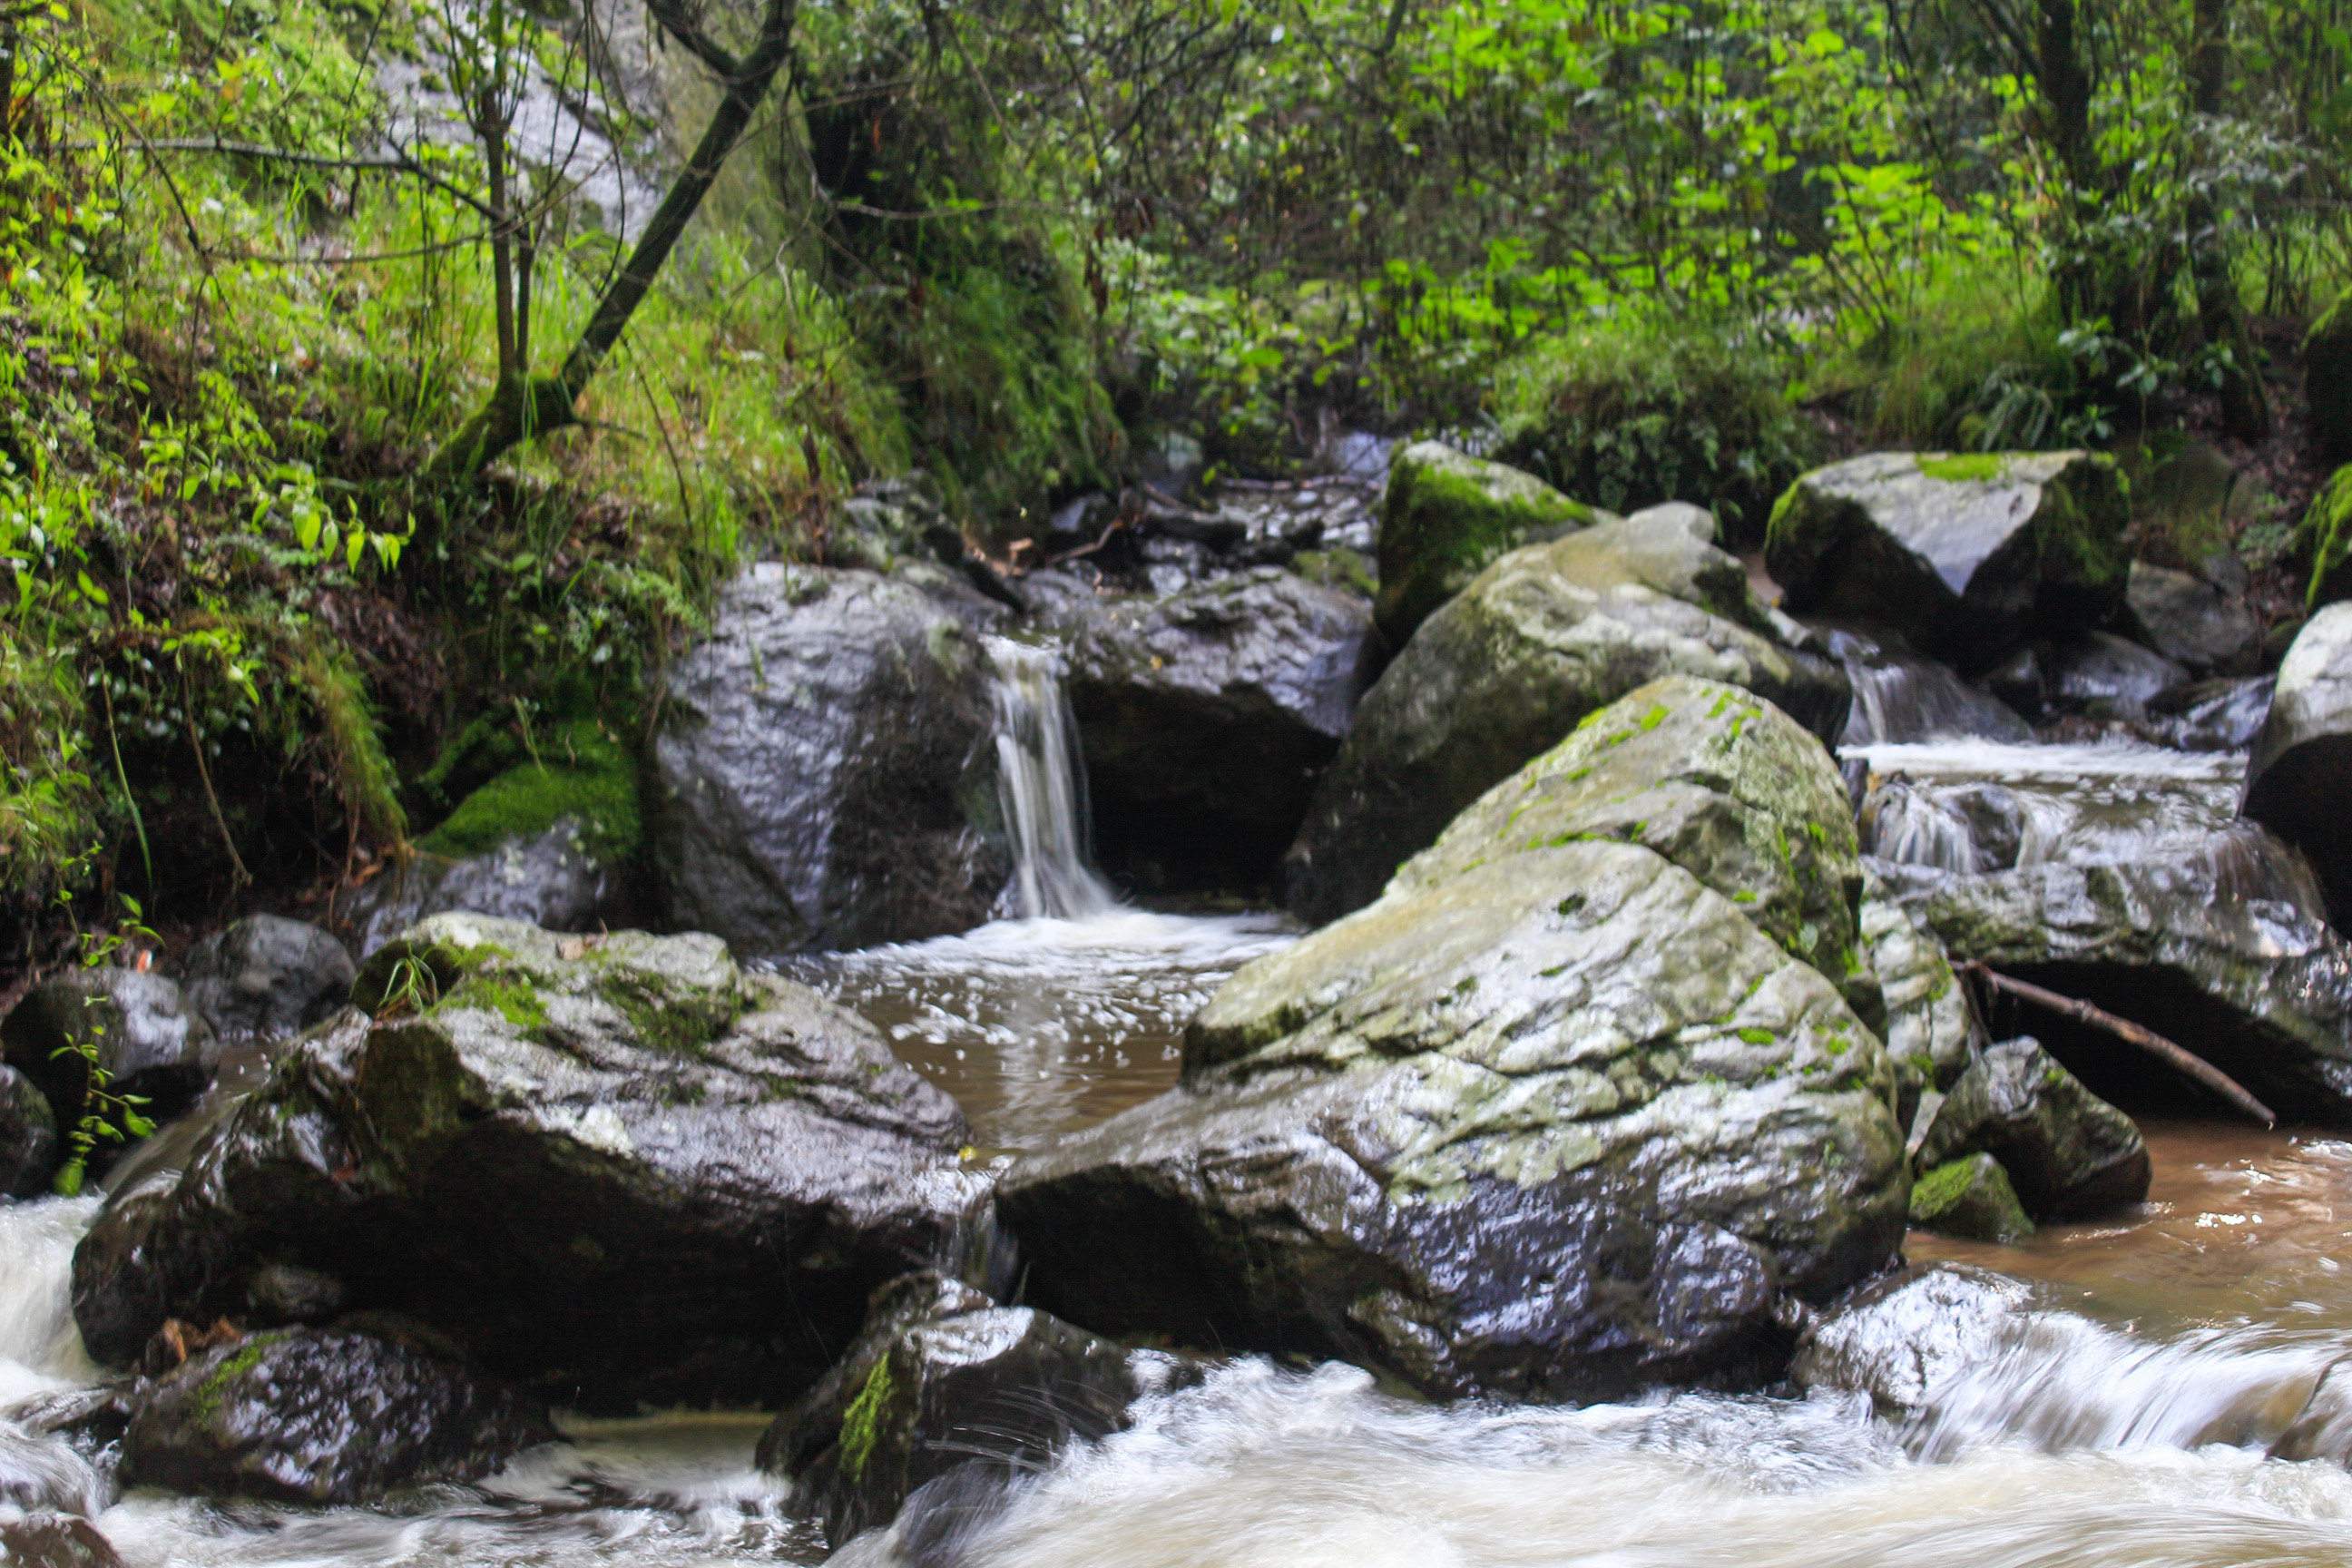
nature, mountain, mexico, water, plant, fluvial landforms of streams, natural landscape, spring, bedrock, waterfall, riparian zone, watercourse, tree, terrestrial plant, grass, landscape, groundcover, formation, forest, mountain river, arroyo, creek, water feature, woodland, stream, jungle, temperate broadleaf and mixed forest, geology, riparian forest, chute, old growth forest, trunk, stream bed, tropical and subtropical coniferous forests, rock, valdivian temperate rain forest, rapid, rainforest, art, mineral spring, wildlife, moss, boulder, ravine, garden, wood, tributary, vascular plant, Northern hardwood forest, algae